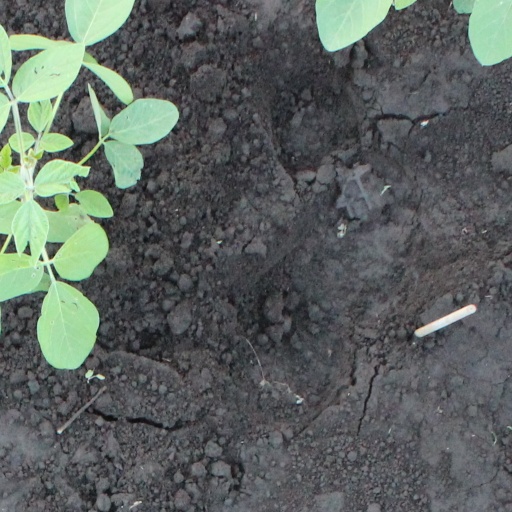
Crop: soybean